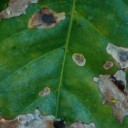
Label: Miner